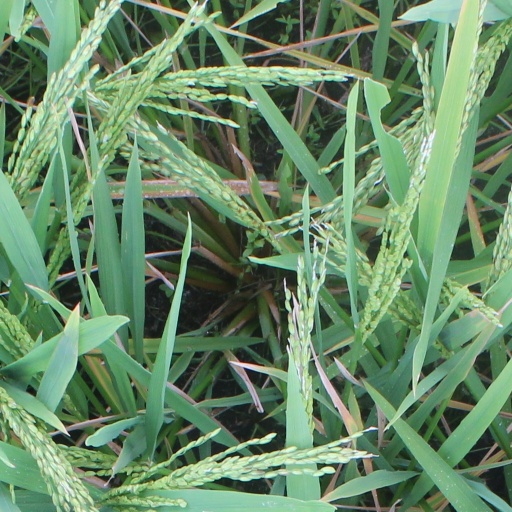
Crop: rice